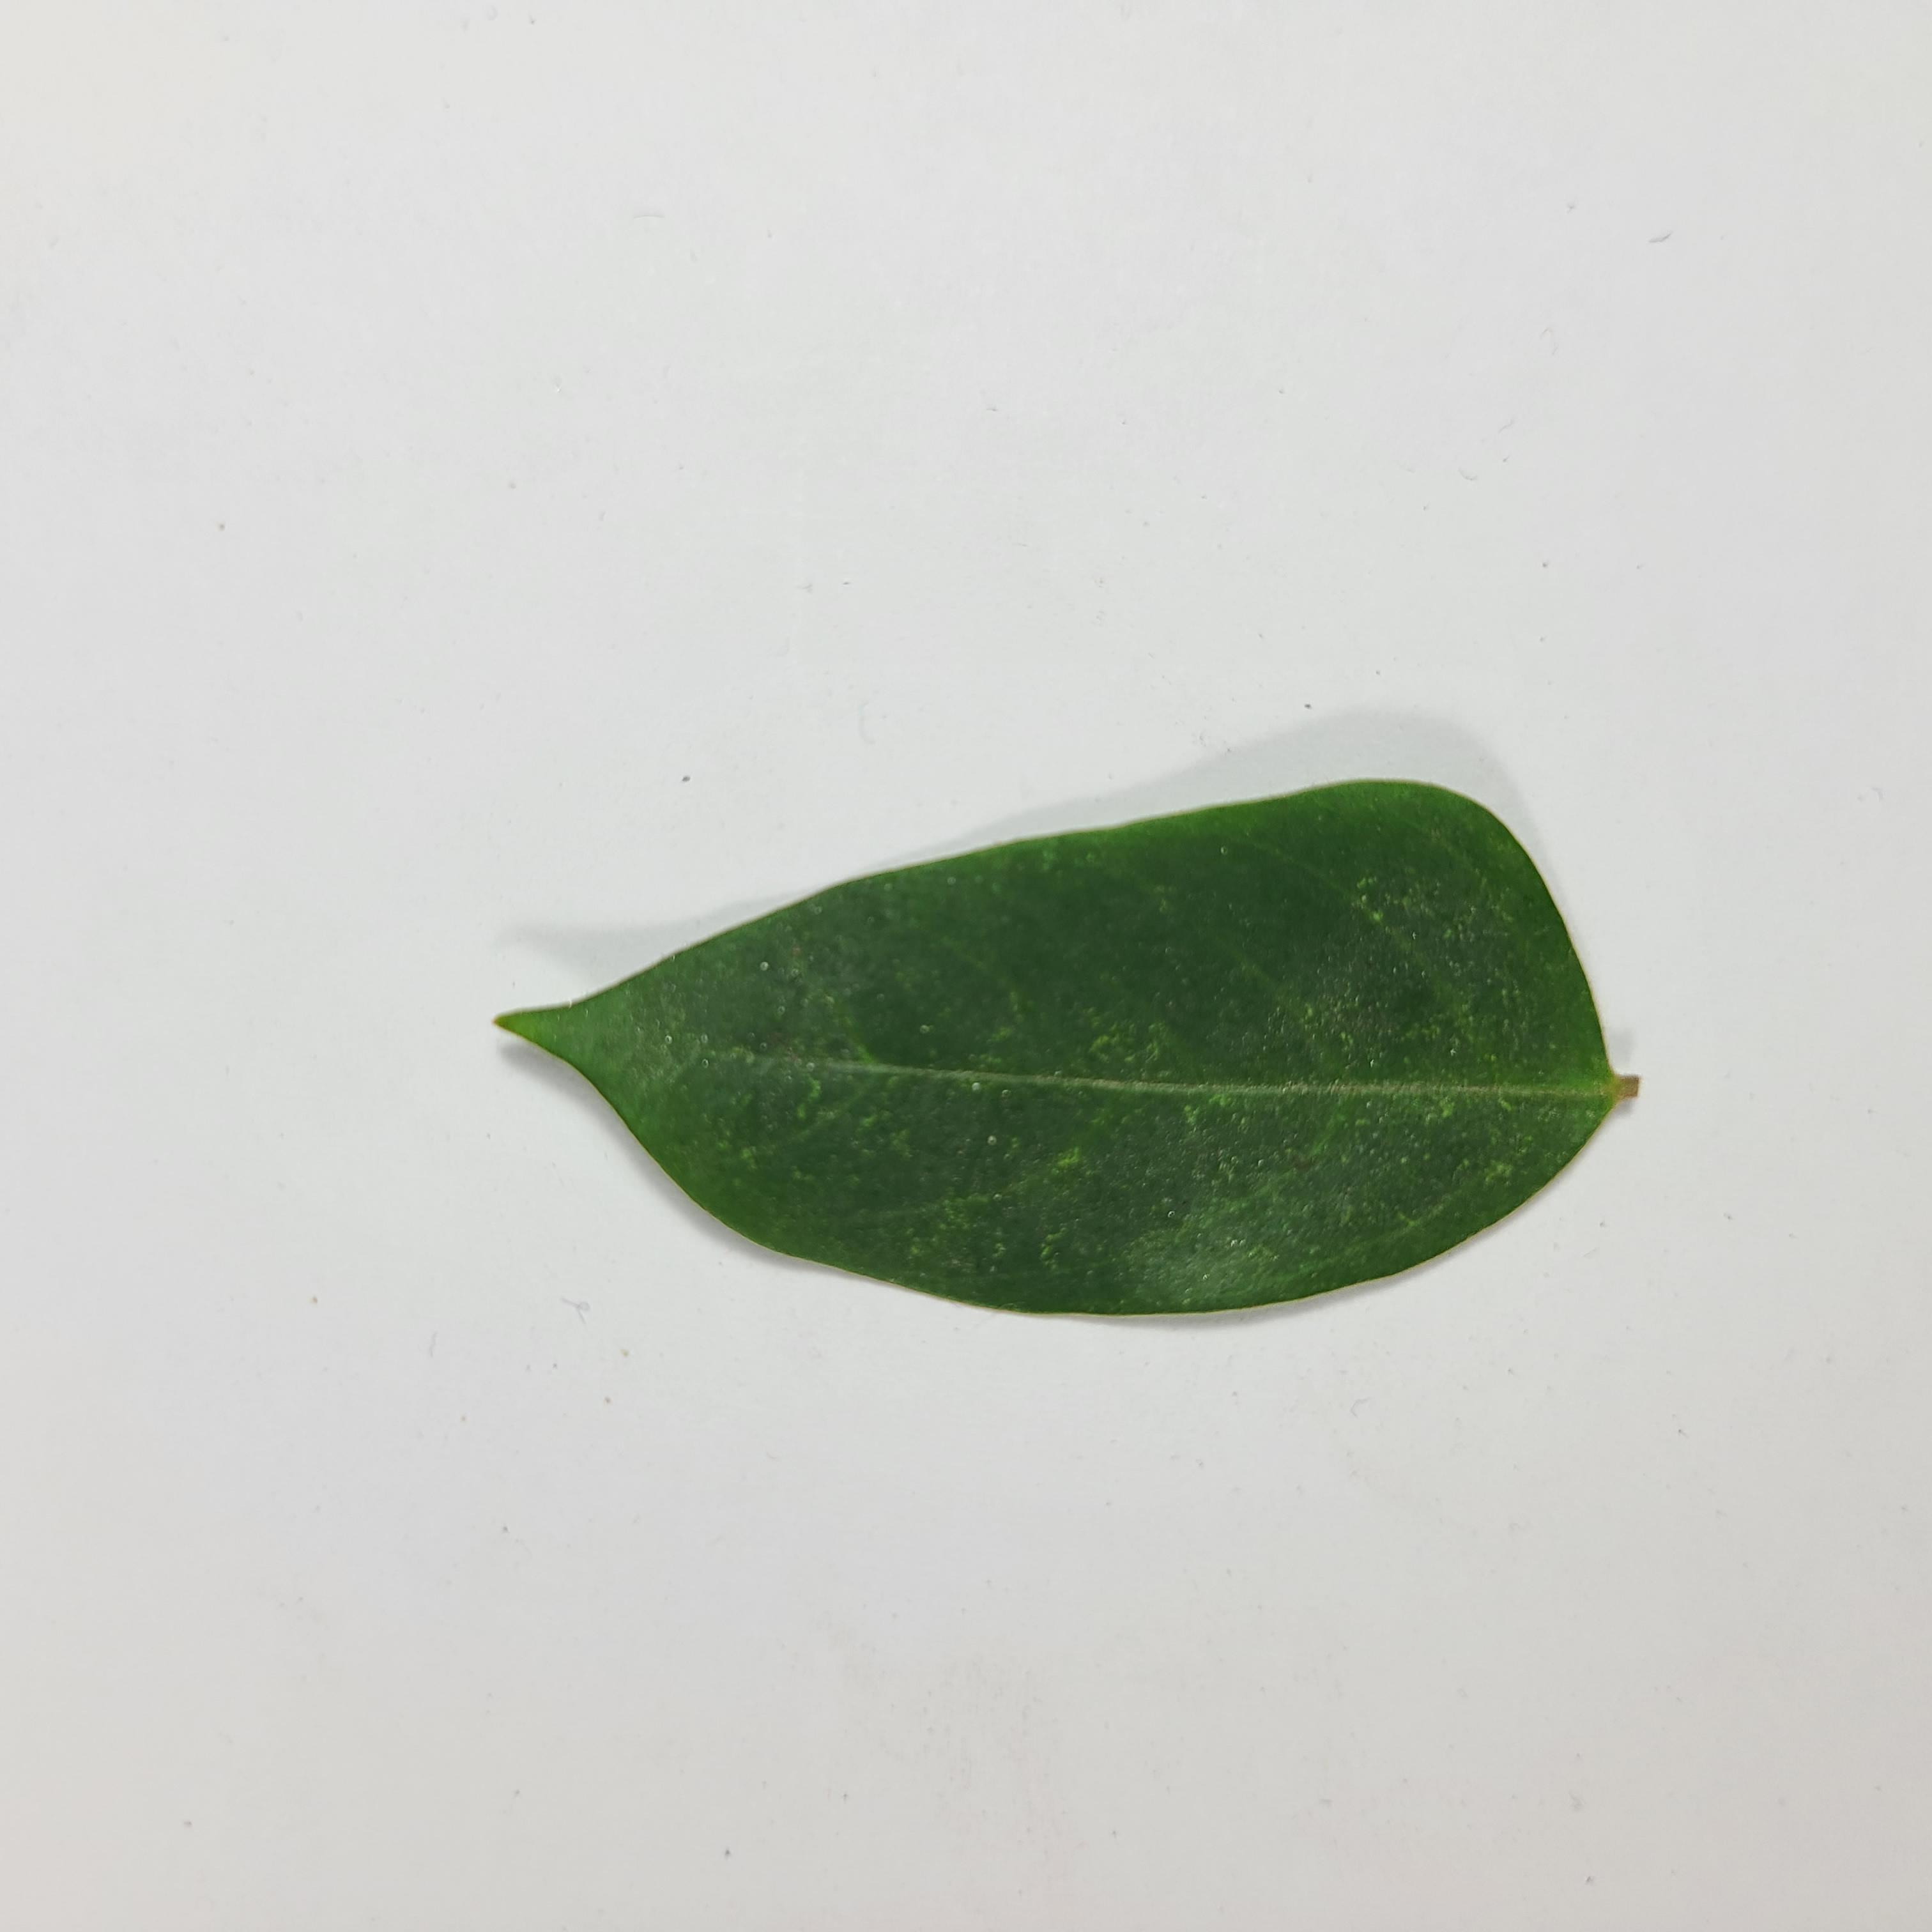
Label: Healthy Leaves